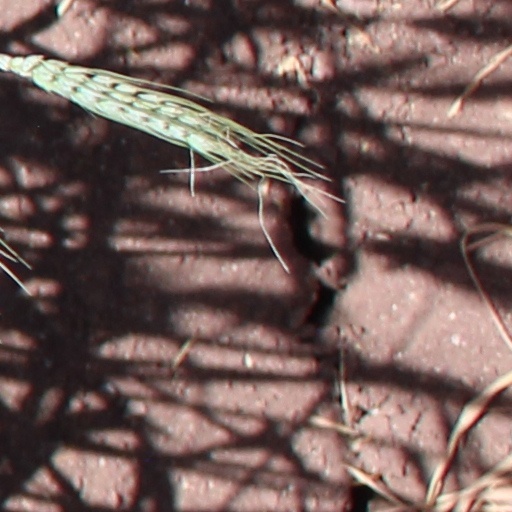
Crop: wheat